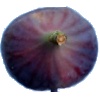
Label: Fig 1